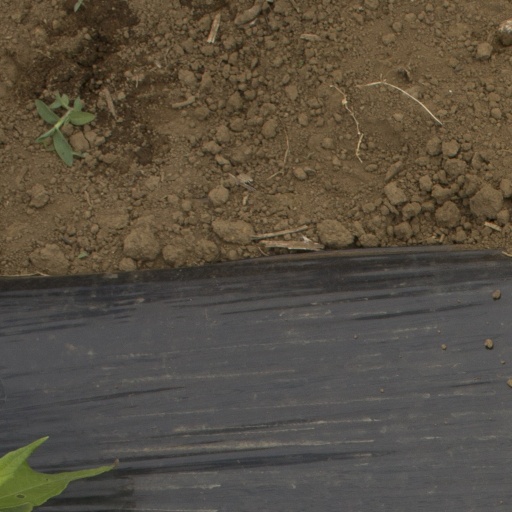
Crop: Jerusalem artichoke